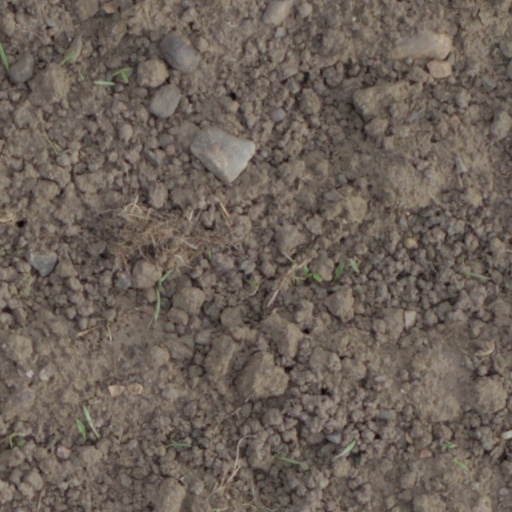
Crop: wheat